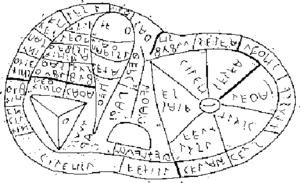
Haruspex
Afskrift af etruskiske inskriptioner på fårelever i bronze fundet ved Piacenza
Haruspex er en etruskisk præstetype, som også havde stor betydning i den romerske statskult længe efter den etruskiske kultur var forsvundet. Blandt hittiterne og babylonerne fandtes en lignende præstefunktion, og ritualet kan derfor oprindeligt stamme fra det område.